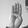
ASL letter: B